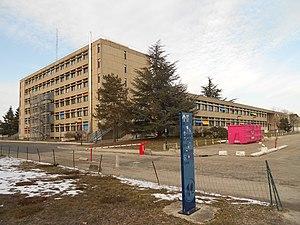
Bâtiments I (à gauche) et J (à droite) de l'Université Michel de Montaigne (Bordeaux 3) en février 2012. Lëtzebuergesch: D'Gebaier I (lénks) an J (riets) vun der Universitéit Michel de Montaigne (Bordeaux 3) am Februar 2012.
L’université Bordeaux-Montaigne de nom d’usage « université Bordeaux Montaigne », dénommée « Bordeaux-III » par décret, et anciennement « université Michel-de-Montaigne - Bordeaux-III » de 1990 à 2014, est une université française située à Pessac, dans le domaine universitaire de Talence Pessac Gradignan. C’est l’une des deux universités de Bordeaux et une des principales universités de la région Nouvelle Aquitaine. Ses domaines principaux d’enseignement et de recherche sont les arts, lettres, langues, histoire, histoire de l'art, géographie, aménagement, urbanisme, communication et journalisme. Plus de 17 000 étudiants y sont inscrits. L’Université Bordeaux-Montaigne fait partie de la communauté d'universités et établissements d'Aquitaine.